K'gari

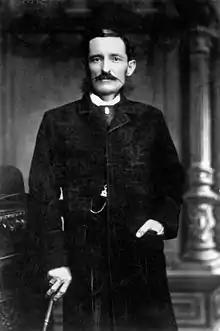
Archibald Meston. John Oxley Library, State Library of Queensland. Negative Number 17065.

In 1897, as part of the implementation of the "Aboriginals Protection and Restriction of the Sale of Opium Act 1897", the Government of Queensland moved 51 Indigenous people who had been deemed to have "reached a deplorable stage of degradation, being completely demoralised by drink, opium, disease, and intermittent periods of semi-starvation" from the Maryborough district to a camp on the west coast of Fraser Island. The main bureaucrat in charge of the relocations of Indigenous people in Queensland at the time, Archibald Meston, transported the 51 men, women and children to a defunct quarantine station at White Cliffs (Beerillbee) about 2 km south of the present day Kingfisher Bay Resort. However, white residents of Maryborough made incursions into the camp area and caused tension and flare ups which resulted in the relocation of the camp 10 km north to Bogimbah creek. The Queensland Government ran the Bogimbah site under the direction of Archibald Meston's son and wife until February 1900, when control was handed over to the Australian Board of Missions. By this time, Bogimbah had become an incarceration facility for Indigenous people from around Queensland. It was described as a hell hole of deprivation, lacking medical supplies, food and shelter and mosquito born diseases were prevalent. At the end of 1899 there were 137 Indigenous people from 25 different locations, including some who had served prison sentences in places like St Helena Island and Townsville Gaol and had been refused permission to return to their homes. A former Native Police trooper named Barney, who had assisted in the operations to capture Ned Kelly, was sent to Bogimbah but drowned there not long after in a boating accident.